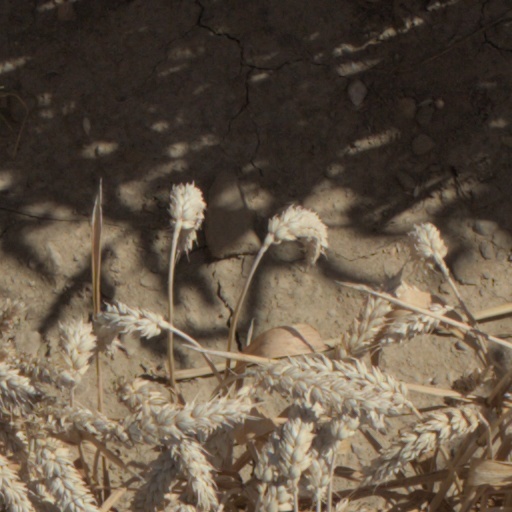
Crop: wheat